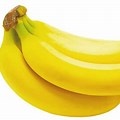
Label: banana